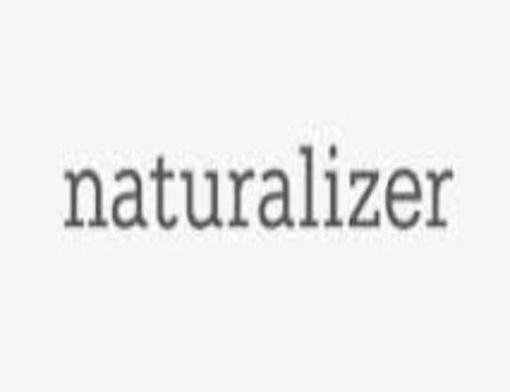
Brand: naturalizer-2
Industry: Clothes